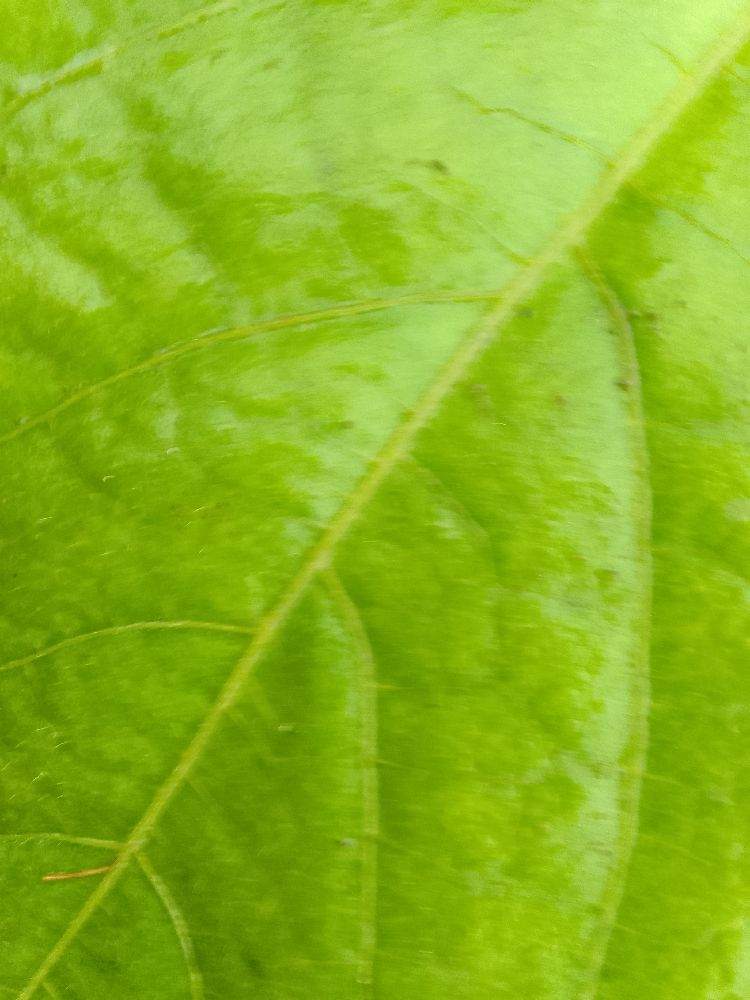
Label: healthy